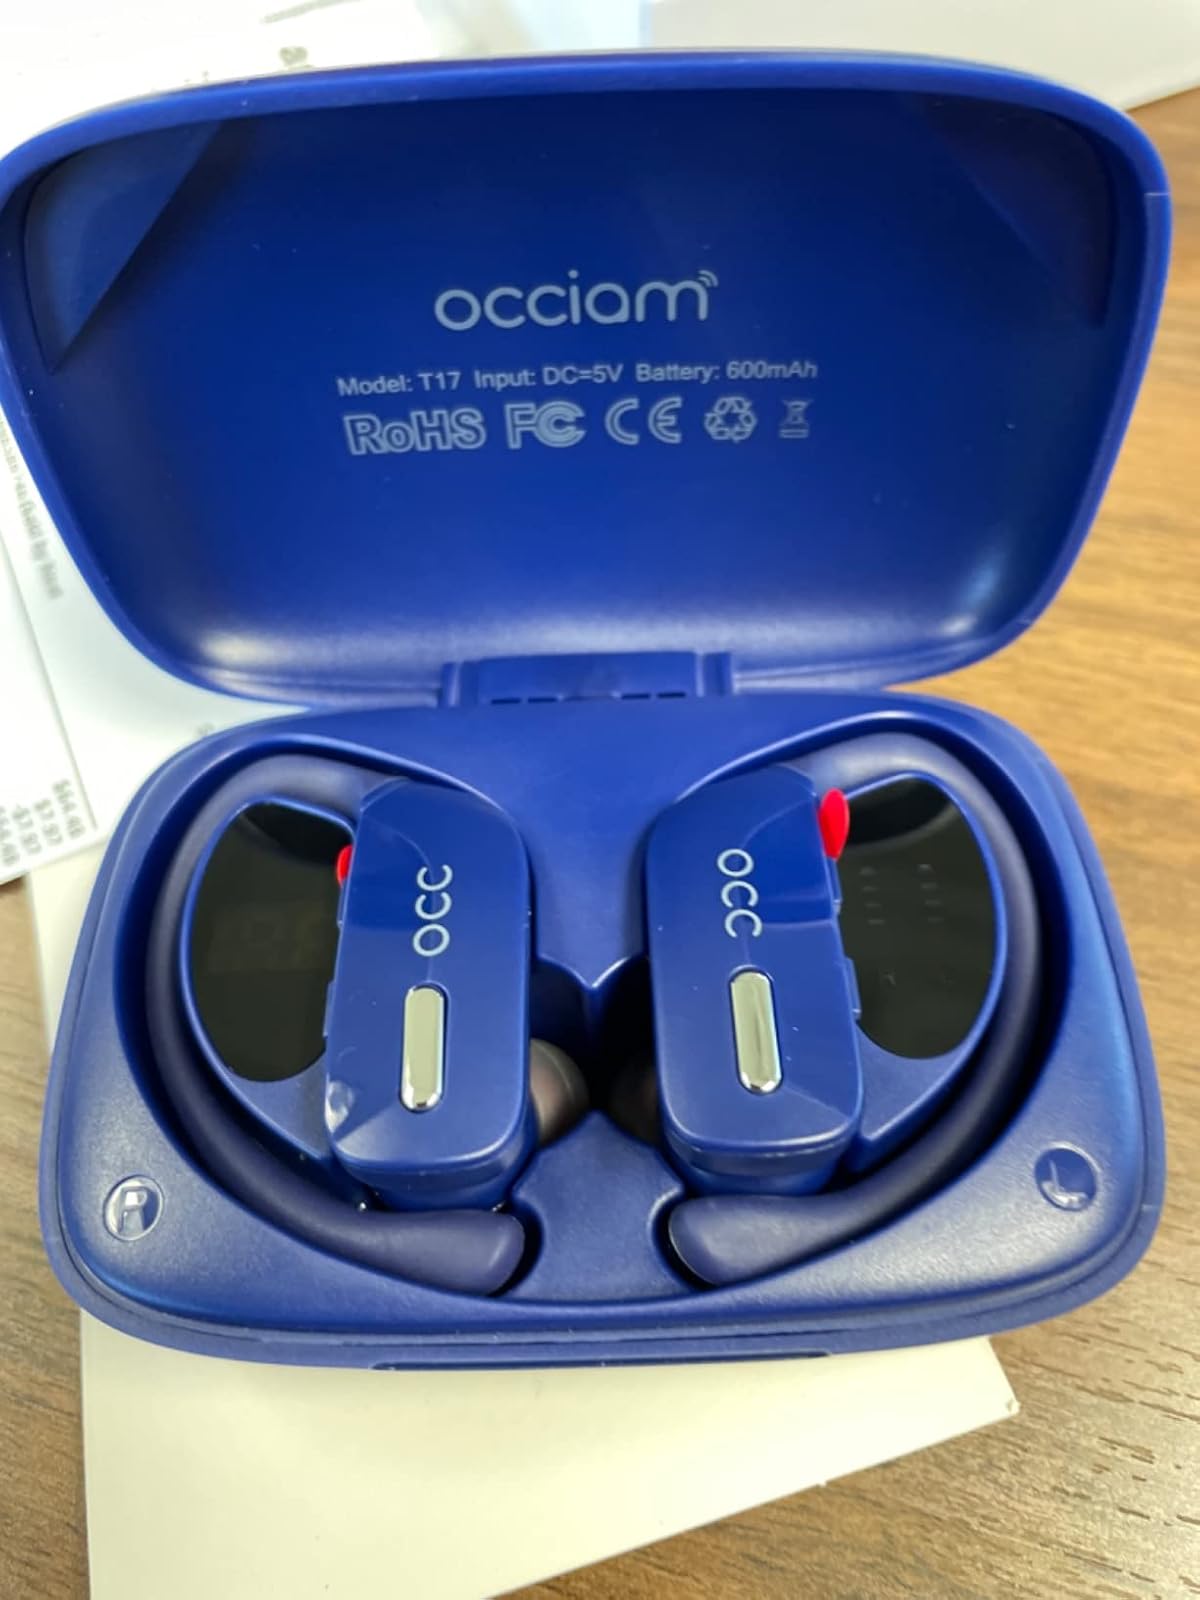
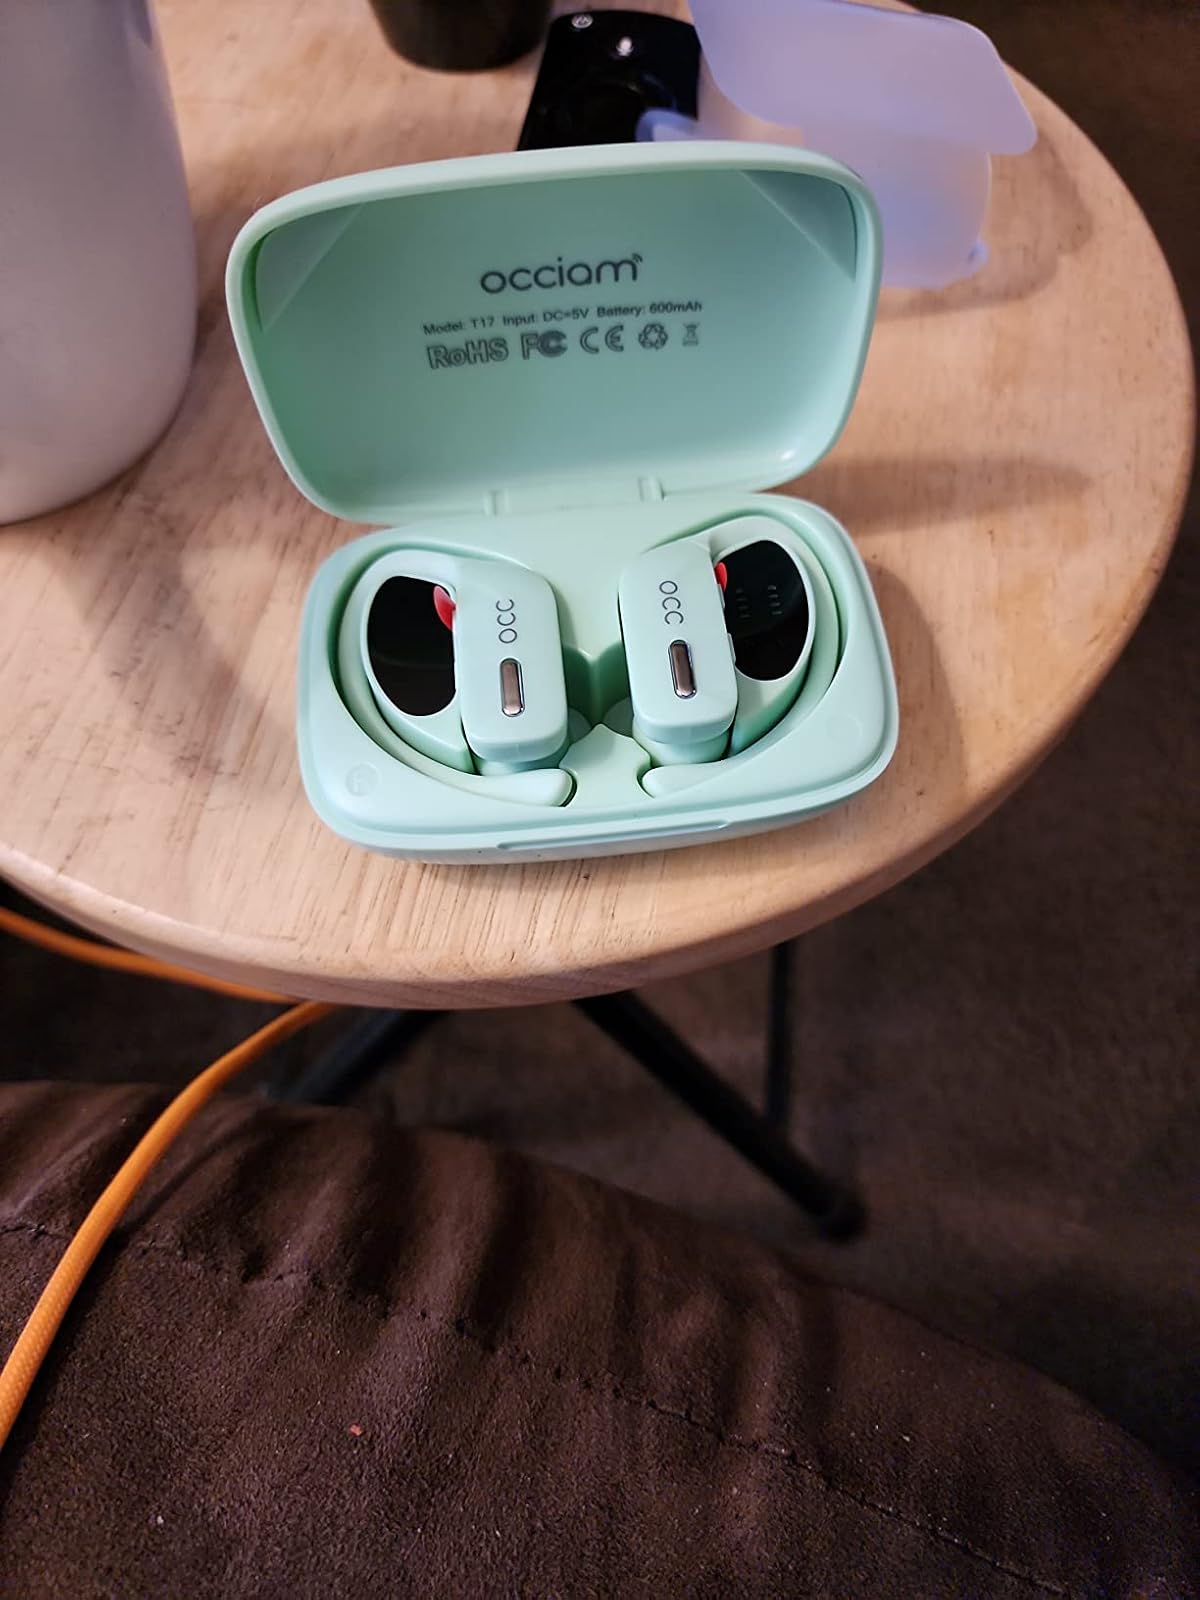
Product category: earbuds
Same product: no